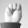
ASL letter: M